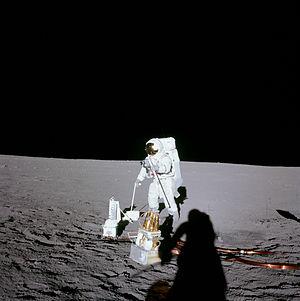
Apollo 12 est la sixième mission spatiale avec équipage du programme Apollo, et la deuxième à se poser sur la Lune. L'équipage se compose de Pete Conrad, Richard Gordon et Alan Bean.
L’Apollo Lunar Surface Experiments Package est un ensemble d'instruments scientifiques installé par les astronautes des six missions du programme Apollo à la surface de la Lune entre 1969 et 1972. La mission Apollo 11 installa une version simplifiée de l'ALSEP : l’Early Apollo Scientific Experiments Package.